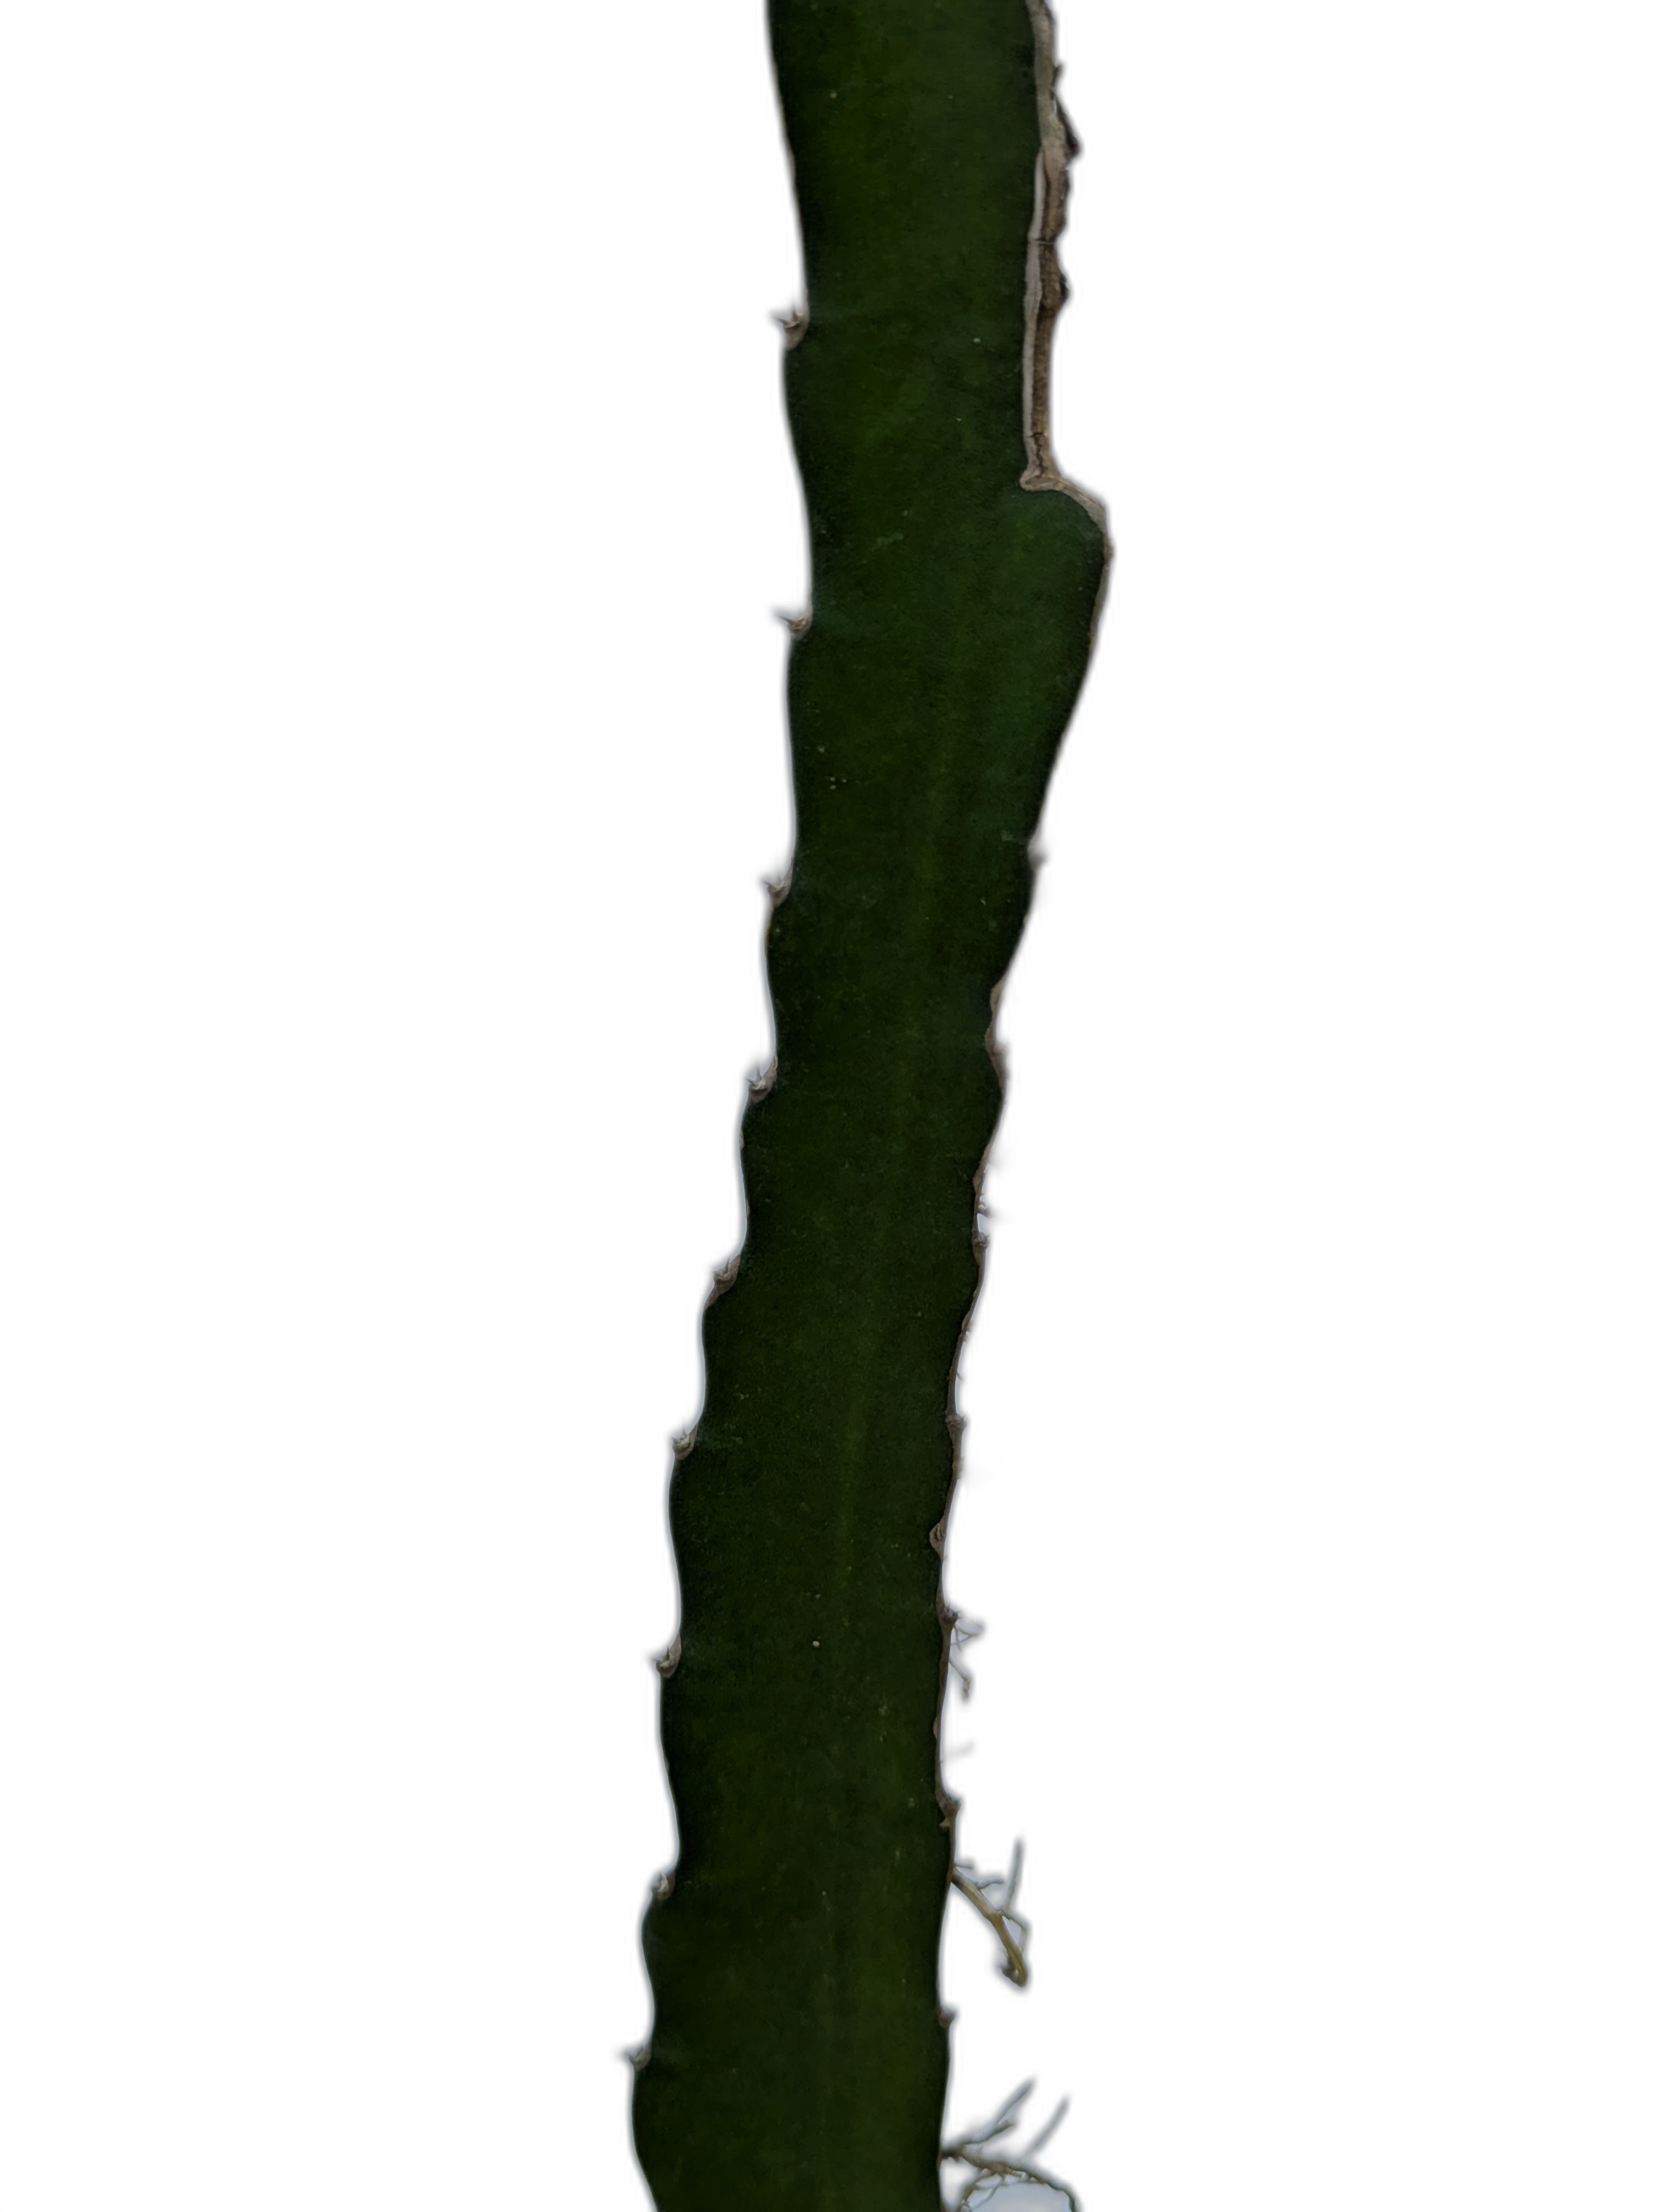
Label: Good leaf